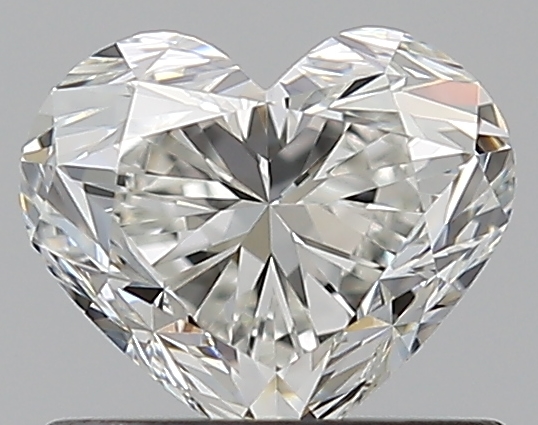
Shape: heart
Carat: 0.71
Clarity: VVS1
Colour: H
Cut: GD
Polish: EX
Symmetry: EX
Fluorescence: N
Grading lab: GIA
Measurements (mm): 5.19 x 5.93 x 3.75